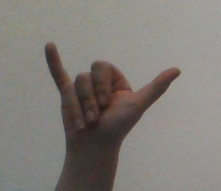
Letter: ya